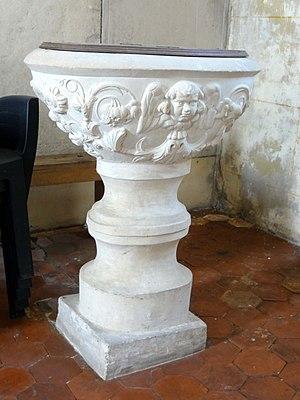
Les fonts baptismaux du XVIIe siècle.
L'église Saint-Martin est une église catholique paroissiale située à Belle-Église, en France. Contrairement à ce qu'annoncent ses élévations extérieures dénuées de caractère, c'est un édifice d'une surprenante complexité, qui n'est que le résultat des agrandissements et remaniements successifs depuis la fin du XIIᵉ siècle. Seulement la base du clocher roman de la fin du XIᵉ ou du premier quart XIIᵉ siècle subsiste d'origine. Elle se caractérise par sa voûte en berceau, sa grande profondeur et ses murs très épais. Le reste du chœur et de ses deux collatéraux est gothique. Il n'y a guère deux travées analogues, et la plupart des styles architecturaux sont représentés. Cependant, la plupart des travées a été bâtie avec grand soin, et l'architecture des parties orientales est tout sauf rustique. L'on trouve même des éléments remarquables par leur qualité, telles que les voûtes à six branches d'ogives du chœur et du croisillon nord avec leurs supports, ou par leur originalité. L'édifice n'est pas protégé au titre des monuments historiques, mais plusieurs éléments de son mobilier et quatre vitraux le sont en revanche.